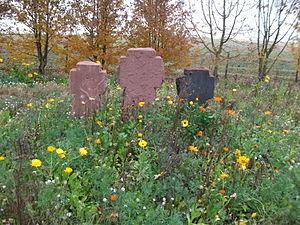
Nécropole nationale (Aubérive), partie à gauche et paysagée du monument allemand.
Aubérive est une commune française, située dans le département de la Marne en région Grand Est.